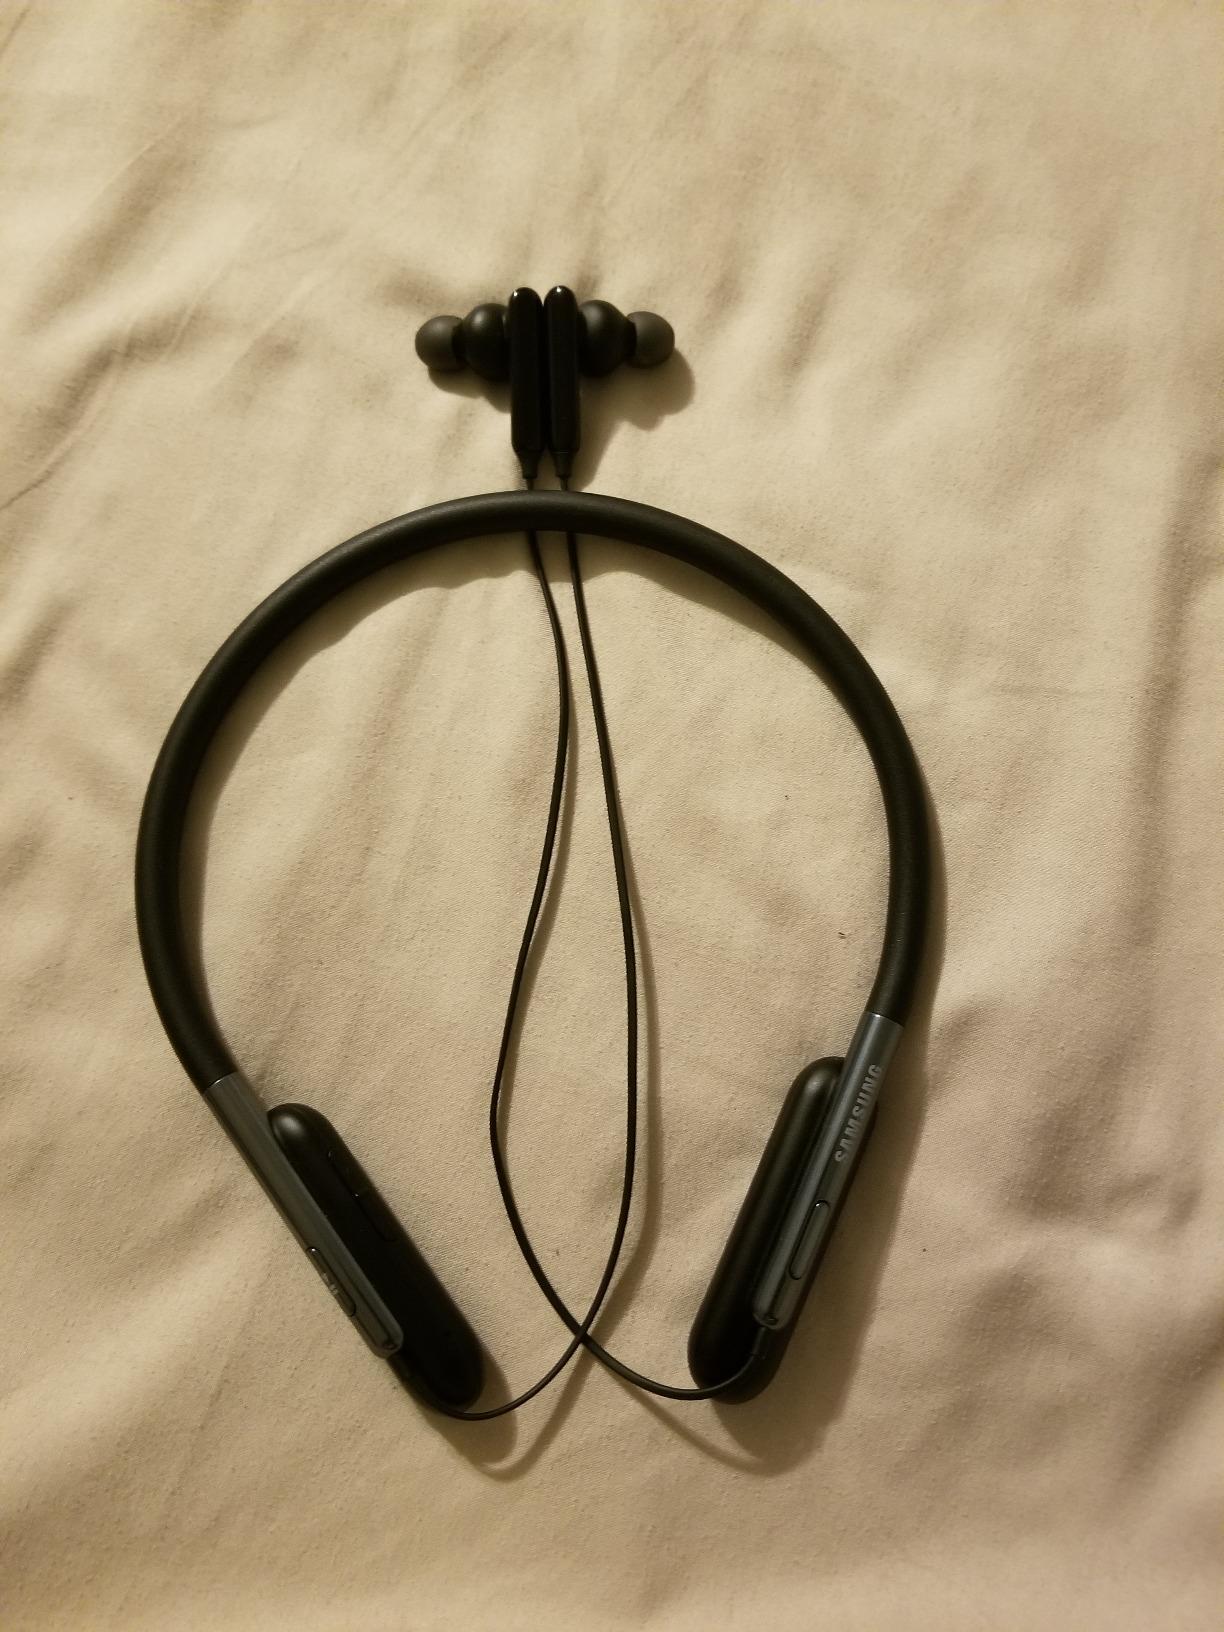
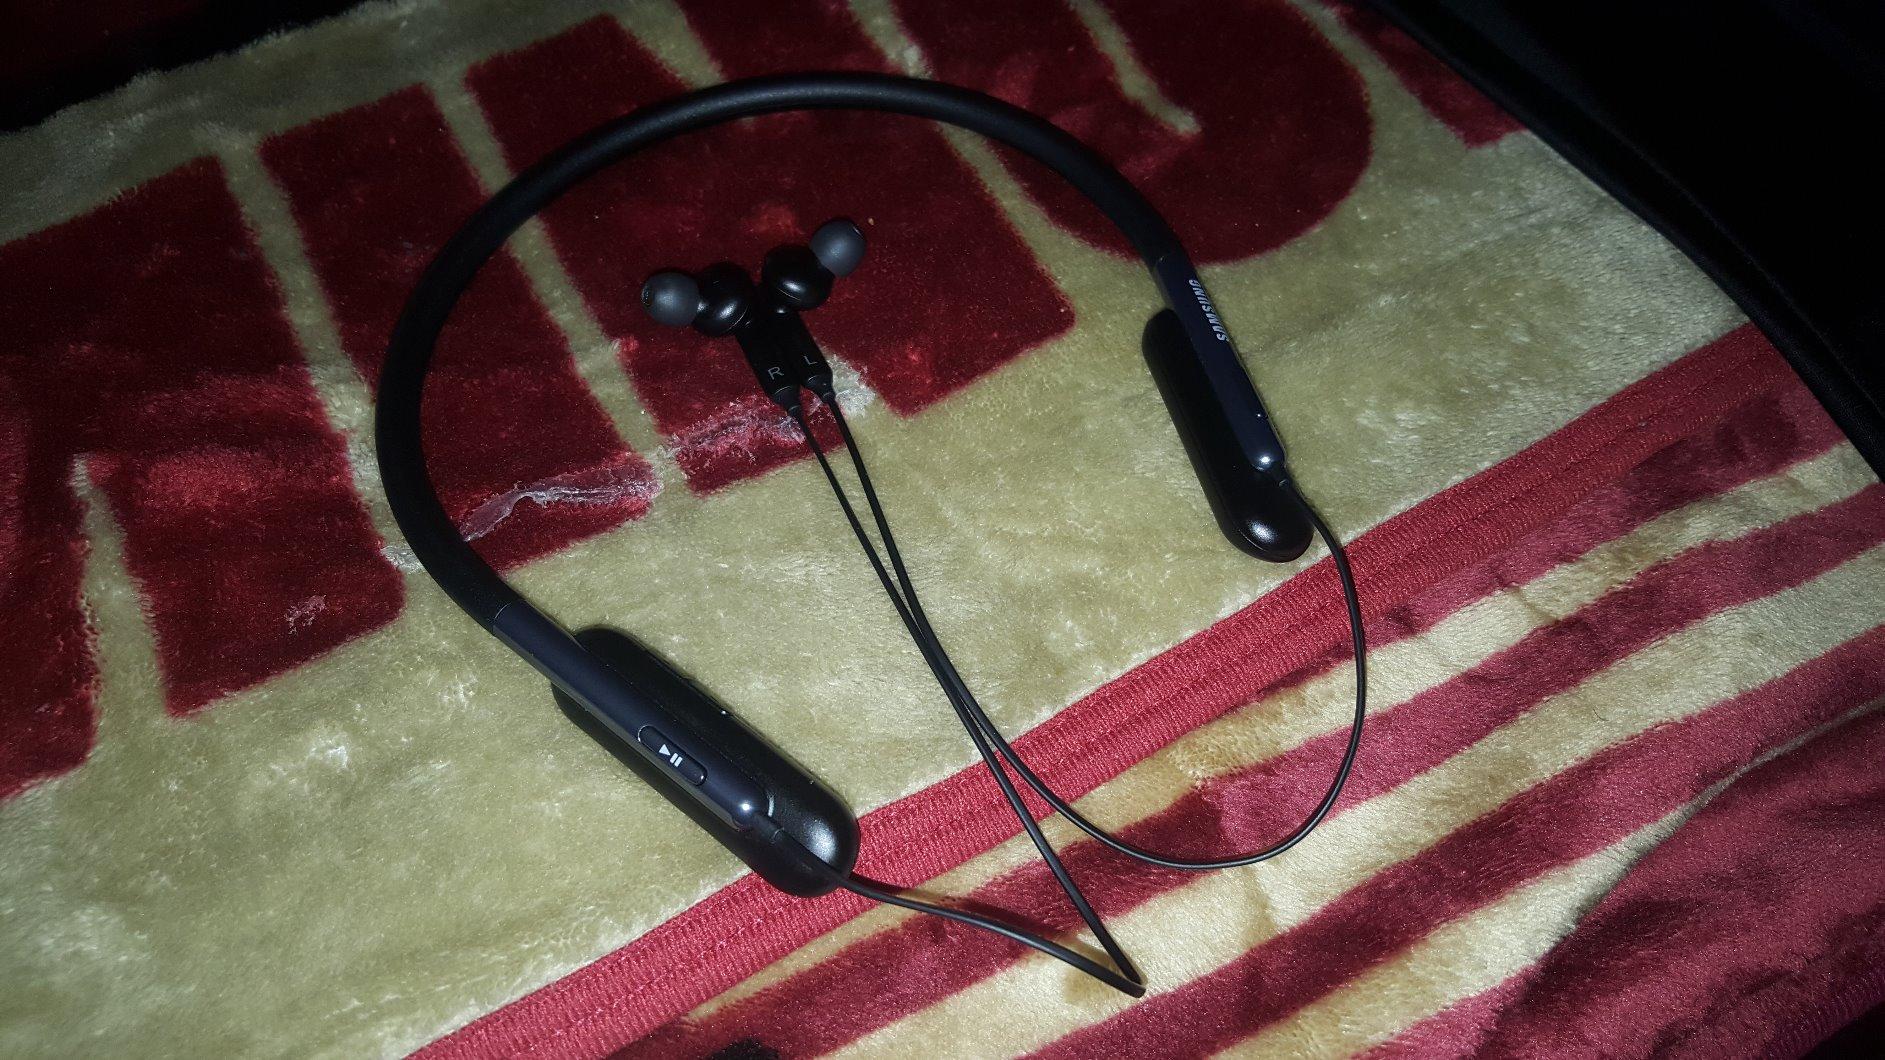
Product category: headphones
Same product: yes